Arjun Rampal

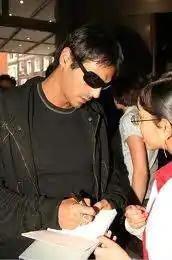
Rampal signing autographs at "Temptation" photocall held at the Washington Hotel in London

Rampal's first release of 2002 was Vipul Amrutlal Shah's "Aankhen", in which Rampal starred in an ensemble cast featuring Amitabh Bachchan, Akshay Kumar, Sushmita Sen, Paresh Rawal and Aditya Pancholi. He played the role of a blind person. The film was ranked above average at the box office and became the fourth-highest grossing Bollywood film of 2002. His next release was Kundan Shah's "Dil Hai Tumhaara" opposite Rekha, Preity Zinta, Mahima Chaudhry and Jimmy Shergill. The film was a flop.